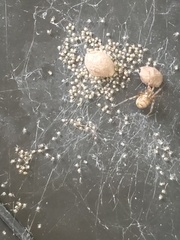
Species: Parasteatoda_tepidariorum